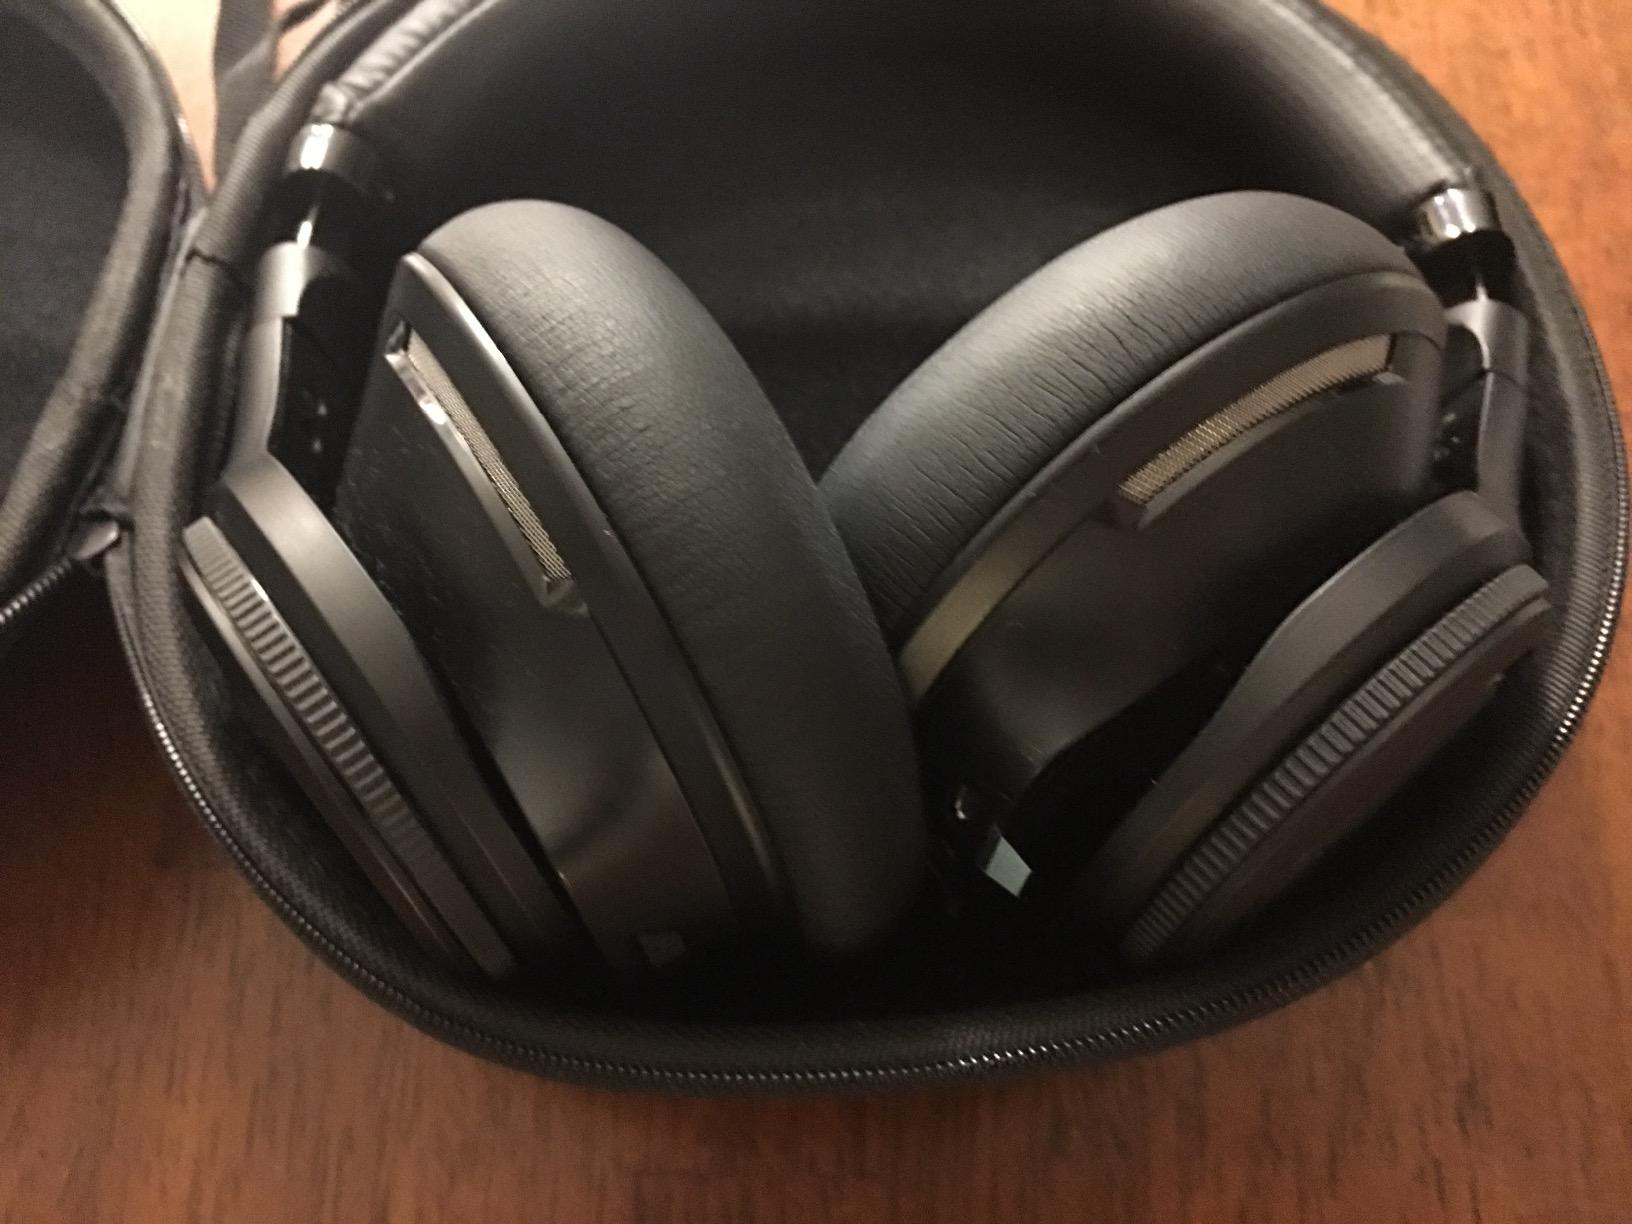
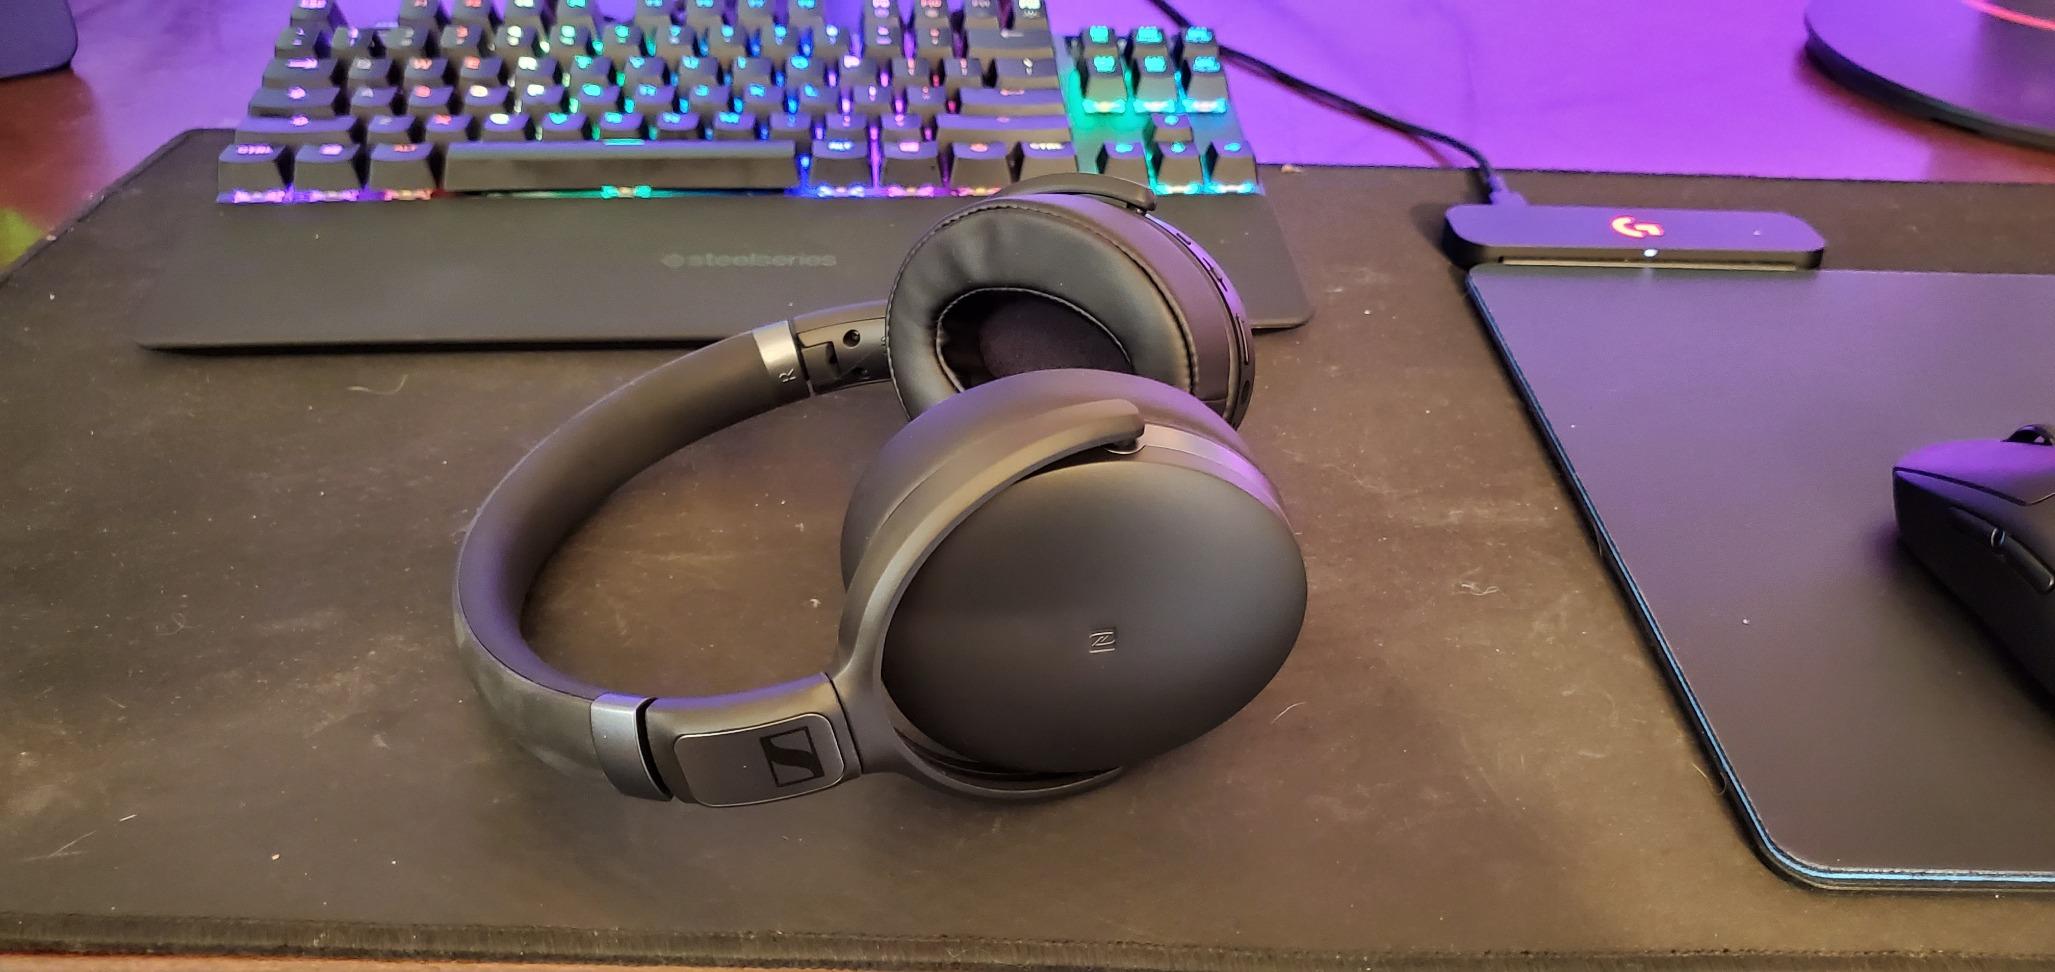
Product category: headphones
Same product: no